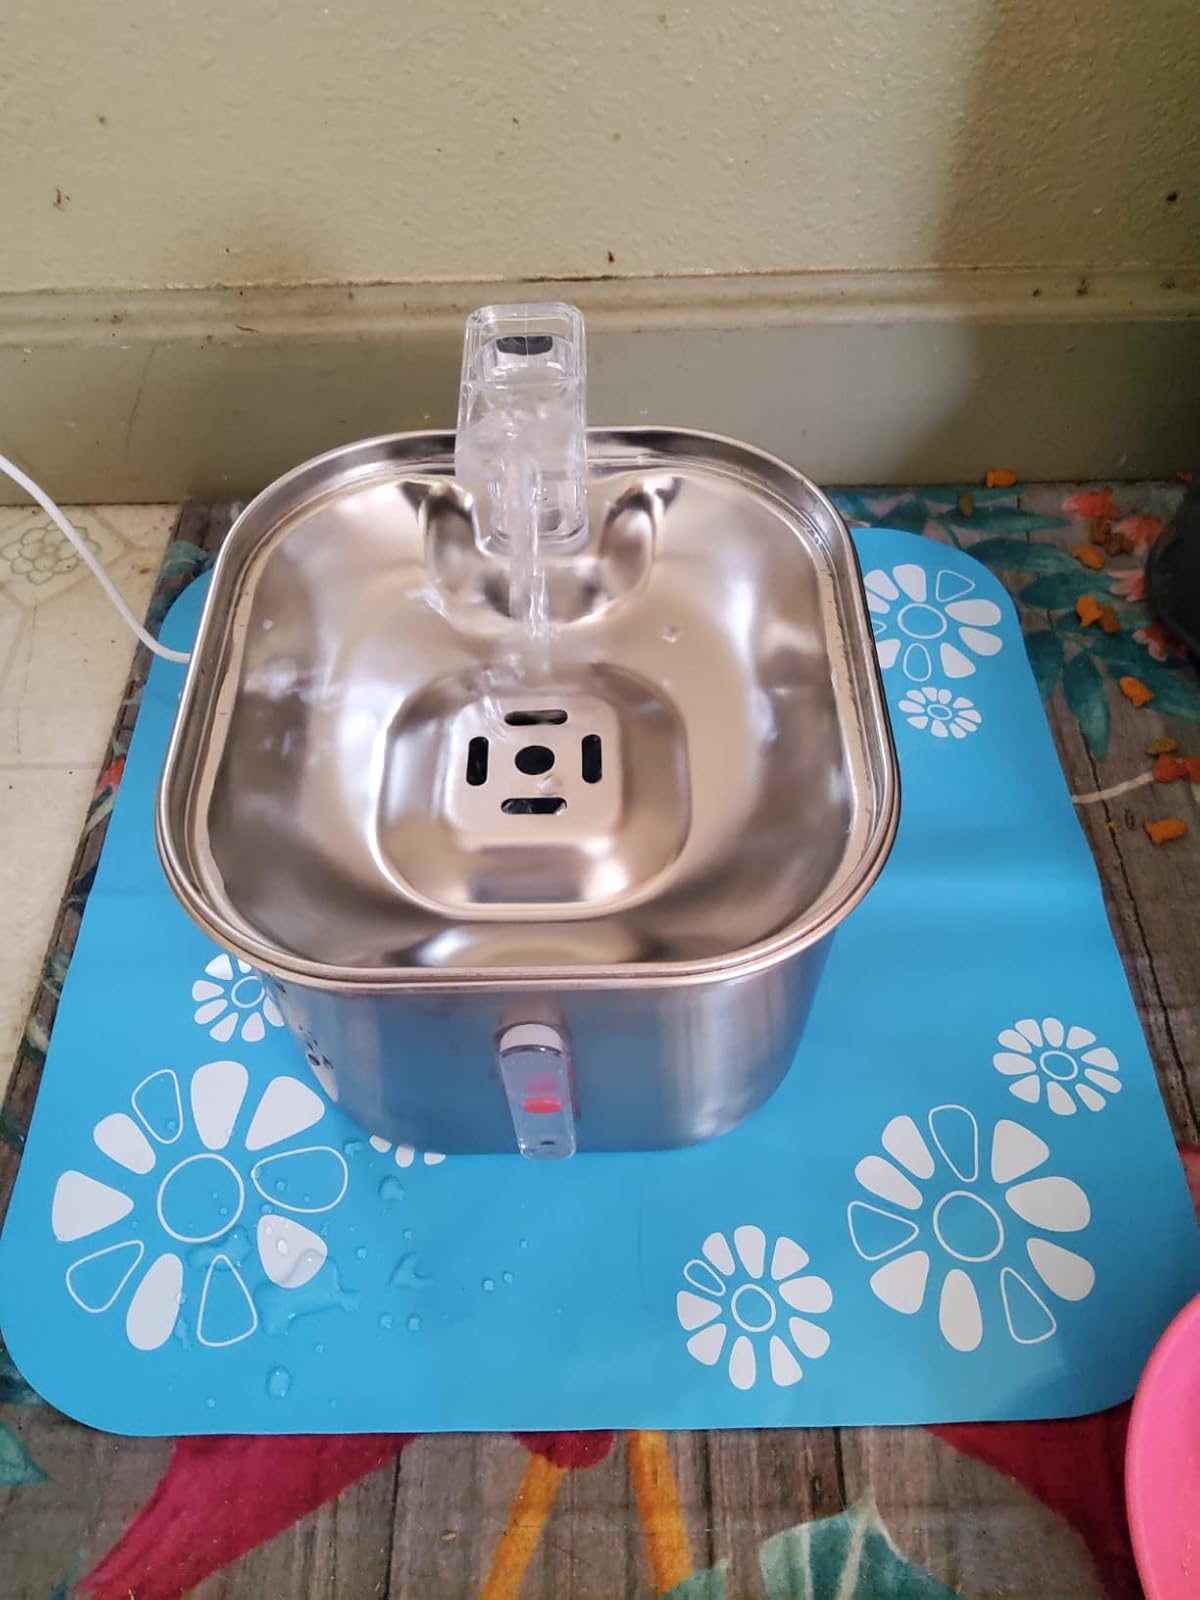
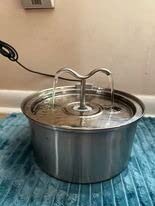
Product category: items_bowl
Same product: no